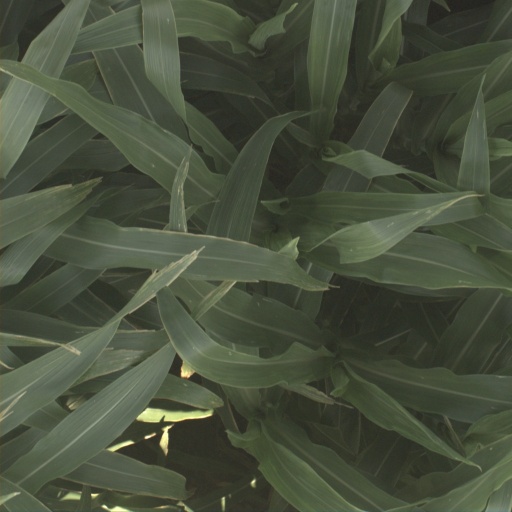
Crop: sorghum